Shaar Hashamayim Yeshiva

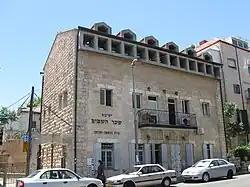
The current home of the yeshiva on Rashi St. in the Mekor Baruch neighborhood of Jerusalem. Note the 13 windows under the roof line.

Shaar Hashamayim Yeshiva operated at 1 Gal'ed Street in the Old City of Jerusalem from 1906 to 1948. The 1927 Jericho earthquake damaged the building. During the 1948 Arab-Israeli War, Haganah fighters used the yeshiva's roof to fire on the Jordanian army. When the Old City fell to the Jordanians, the yeshiva evacuated to Amatzia Street in the Katamon neighborhood. The Jordanians set fire to the Old City building, burning all the "seforim" (holy books) and furniture inside. After the liberation of the Old City by the Israeli army in 1967, the yeshiva tried to reclaim its property, without success.